George H. V. Bulyea

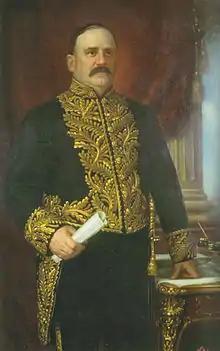
Bulyea's official Lieutenant Governor portrait, by Victor A. Long

In 1908, Bulyea received honorary Doctor of Laws degrees from the University of Alberta and the University of New Brunswick. While living in Edmonton, he was a member of the Edmonton Club and the Edmonton Golf and Country Club.